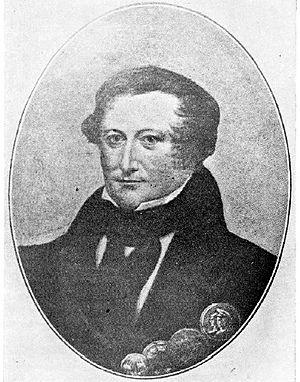
James Marsh, né le 2 septembre 1794 et mort le 21 juin 1836, était un chimiste britannique connu pour son invention du test de Marsh pour la détection de l'arsenic.